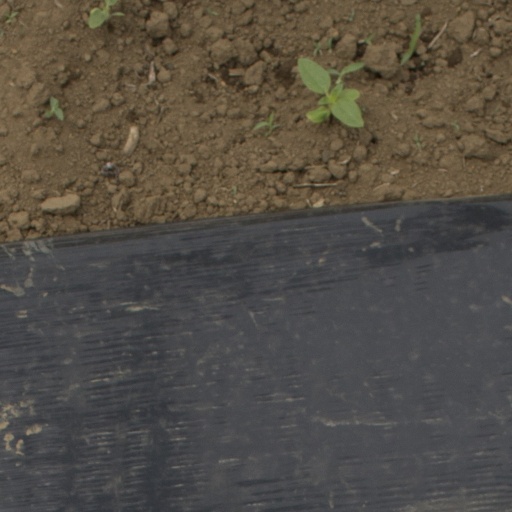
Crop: Jerusalem artichoke